Georgios Leonardopoulos

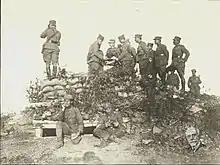
Leonardopoulos (centre, with the gilded visor cap) with his staff in Asia Minor, 1921

Subsequently, he was named commander of the newly formed Independent Division, which he led as a reserve formation during the Battle of Sakarya in 1921. He fell ill and was invalided to Greece.